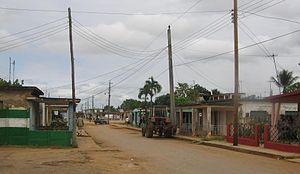
Perico est une ville et une municipalité de Cuba dans la province de Matanzas.